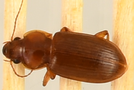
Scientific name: Amara carinata
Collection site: North Sterling NEON (STER), plot STER_031